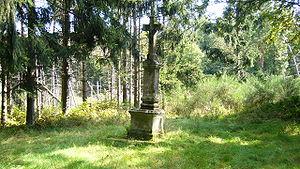
Calvaire du Mont à Rombach-le-Franc
Cet article décrit les calvaires et croix qui jalonnent les routes et sentiers de Rombach-le-Franc
Il existe actuellement dans la commune de Lièpvre quatorze croix ou calvaires. On les trouve généralement en bordure des routes et chemins forestiers, et aux carrefours, ou encore à flanc des collines.